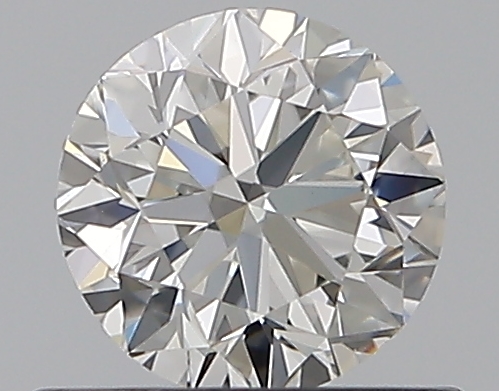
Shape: round
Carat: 0.5
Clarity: VVS2
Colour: G
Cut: VG
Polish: EX
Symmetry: VG
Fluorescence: N
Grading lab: GIA
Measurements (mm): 4.91 x 4.97 x 3.17